Heliotropium angiospermum

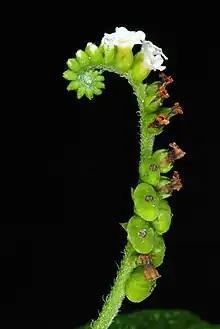
Close-up of scorpioid inflorescence

Heliotropium angiospermum, common name scorpion's tail or scorpion-tail, is a flowering plant in the "Heliotropium" genus and Boraginaceae (Borage) family. An annual or short-lived perennial it grows in Florida and Texas into Mexico as well as on various islands in arid lowlands. Its nectar is sought-out by butterflies and also provides food for bees and birds. The stems terminate in scorpioid inflorescences.